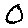
Label: 0